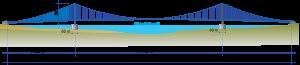
Un pont suspendu est un ouvrage métallique dont le tablier est attaché par l'intermédiaire de tiges de suspension verticales à un certain nombre de câbles flexibles ou de chaînes dont les extrémités sont reliées aux culées sur les berges.
Le pont du détroit d'Akashi est un pont suspendu, situé au Japon. Il franchit la mer intérieure de Seto pour relier Kobe, sur l'île principale de Honshū, à la ville d'Awaji, sur l'île du même nom. Sa portée centrale est la plus longue du monde, avec 1 991 m. La longueur totale du pont est de 3 911 m.